Charles Gray Blackwell

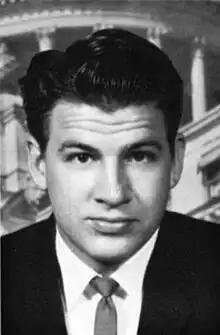

Charles Gray Blackwell (March 4, 1939 – August 8, 2012) was an American politician. He served as a member of the Mississippi House of Representatives.